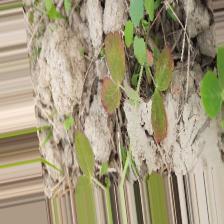
Label: Lentil Rust